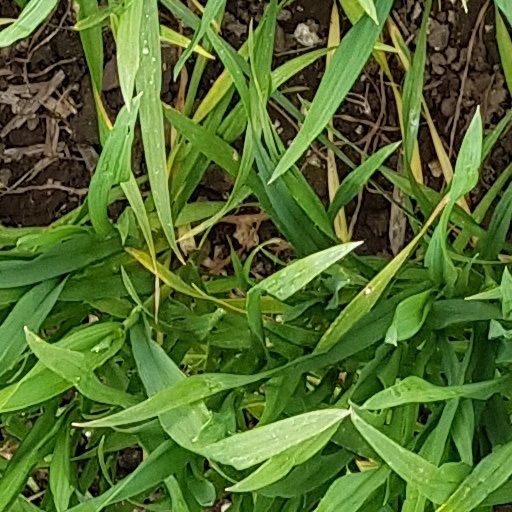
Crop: wheat